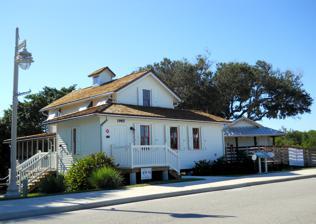
Building: Capt. Henry E. Sewall House
Country: United States of America
Year built: 1889
Building in Florida, United States Capt. Henry E. Sewall House General information Architectural style Florida Cracker Vernacular Town or city Jensen Beach, Florida Country United States Coordinates 27°13′42.2″N 80°12′51.8″W / 27.228389°N 80.214389°W / 27.228389; -80.214389 Construction started 1889 Completed 1889 Client himself Technical details Structural system wooden frame Design and construction Architect(s) Capt. Henry E. Sewall The Capt. Henry E. Sewall House is an historic wooden house now located in Indian RiverSide Park in Jensen Beach , in Martin County, Florida . Local pioneer and developer Capt. Henry E. Sewall built it in 1889 at the southern tip of Sewall's Point , the peninsula and town which bear his family name. When Capt. Sewall became the postmaster of Sewall's Point, the house served also as the Sewall's Point post office . Next to the house Capt. Sewall also built a freight dock that extended into the St. Lucie River along with a storage building at its end. In 1910, Capt Sewall and his wife Abbie (Evans) Sewall built a larger house higher up on the property and in 1913 the 1889 house was moved by barge across the St. Lucie River to a waterfront lot on what is now Old St. Lucie Boulevard in Port Sewall (now part of Stuart ), where it stood until being moved by barge to Indian RiverSide Park in 2007. During its stay in Port Sewall the present small rectangular cupola was added to the roof of the house. During Prohibition , green or red lanterns were hung in the cupola to signal incoming bootleggers whether it was safe or not for them to offload their cargoes of alcohol. In 2008 the building was moved to its permanent location within Indian Riverside Park. In November 2012 the restored building was opened to the public. In 2012 the building was designated a Martin County Historic Property . References